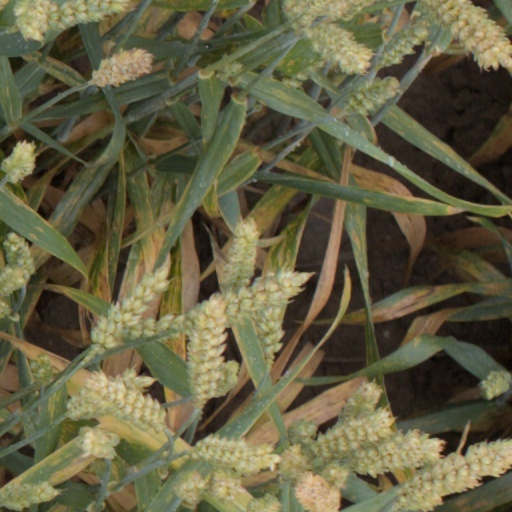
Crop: wheat